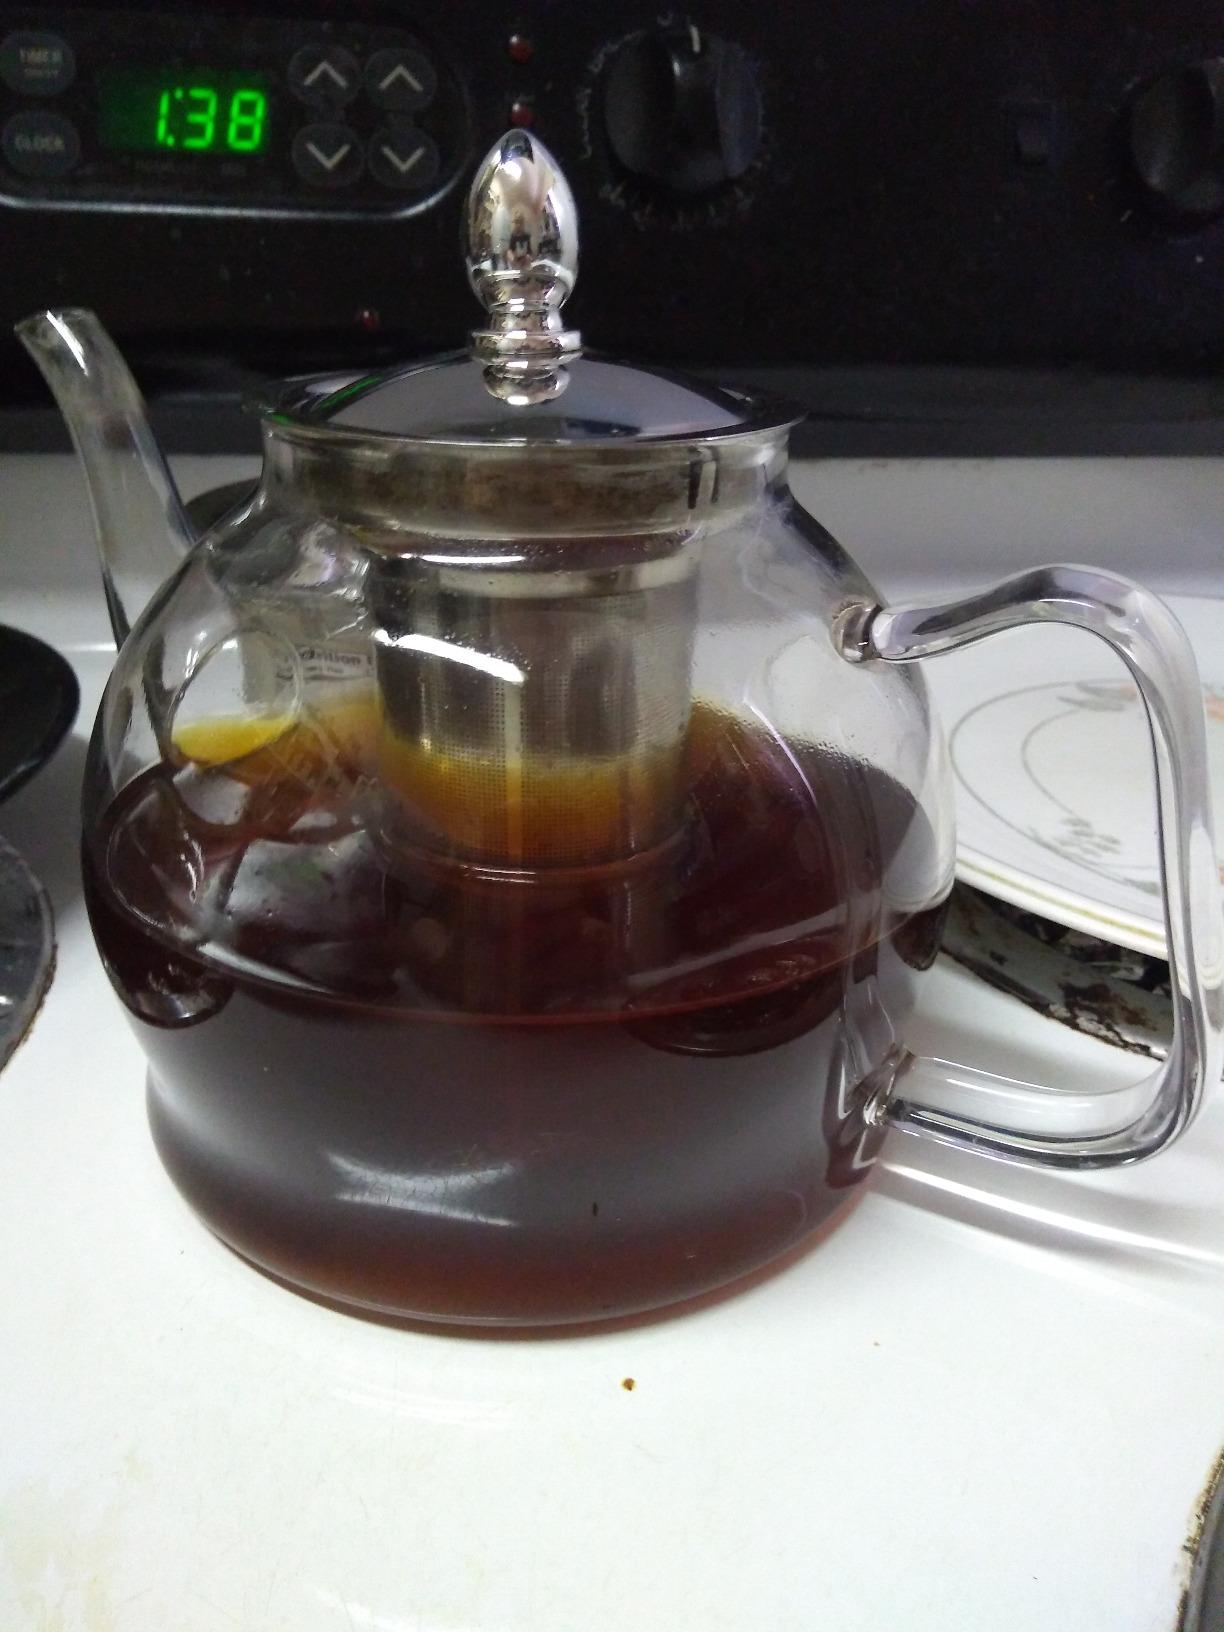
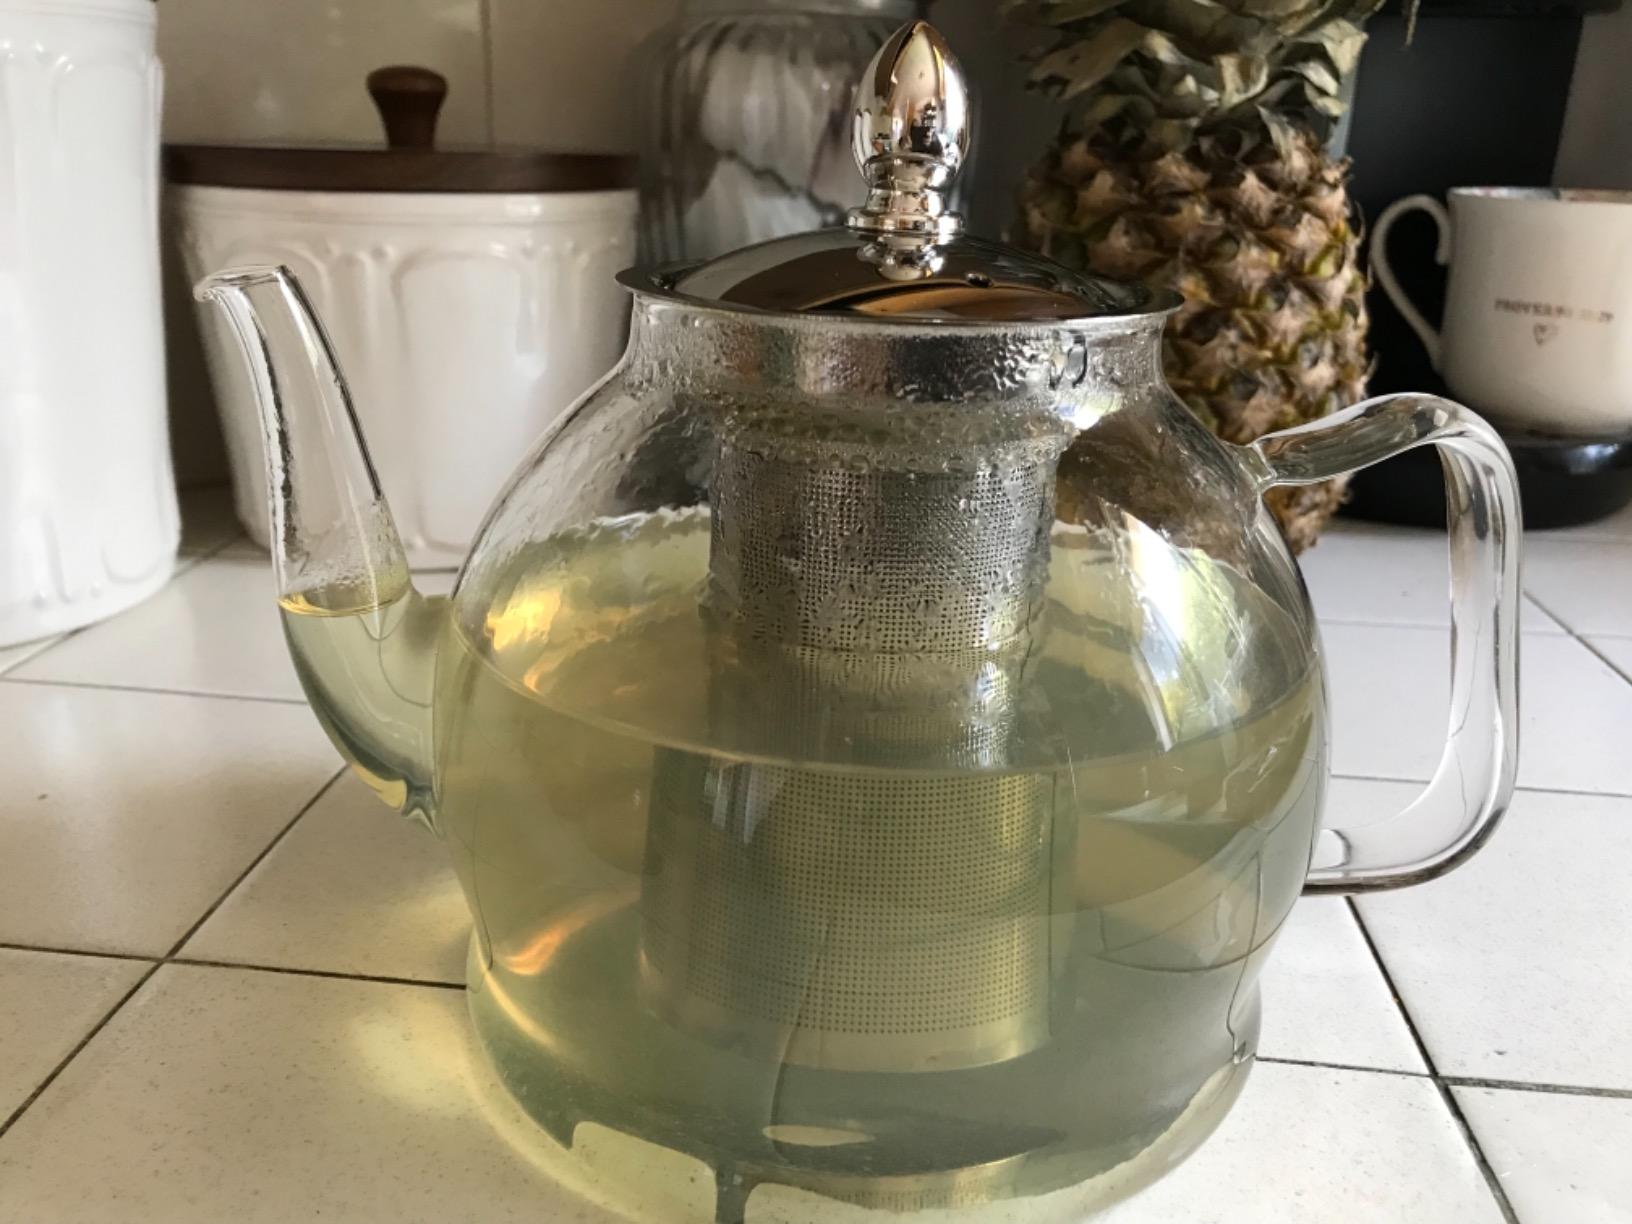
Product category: items_kettle
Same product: yes